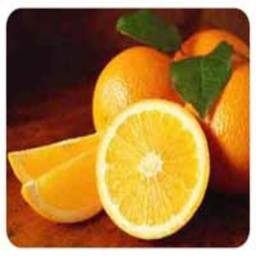
Label: peels